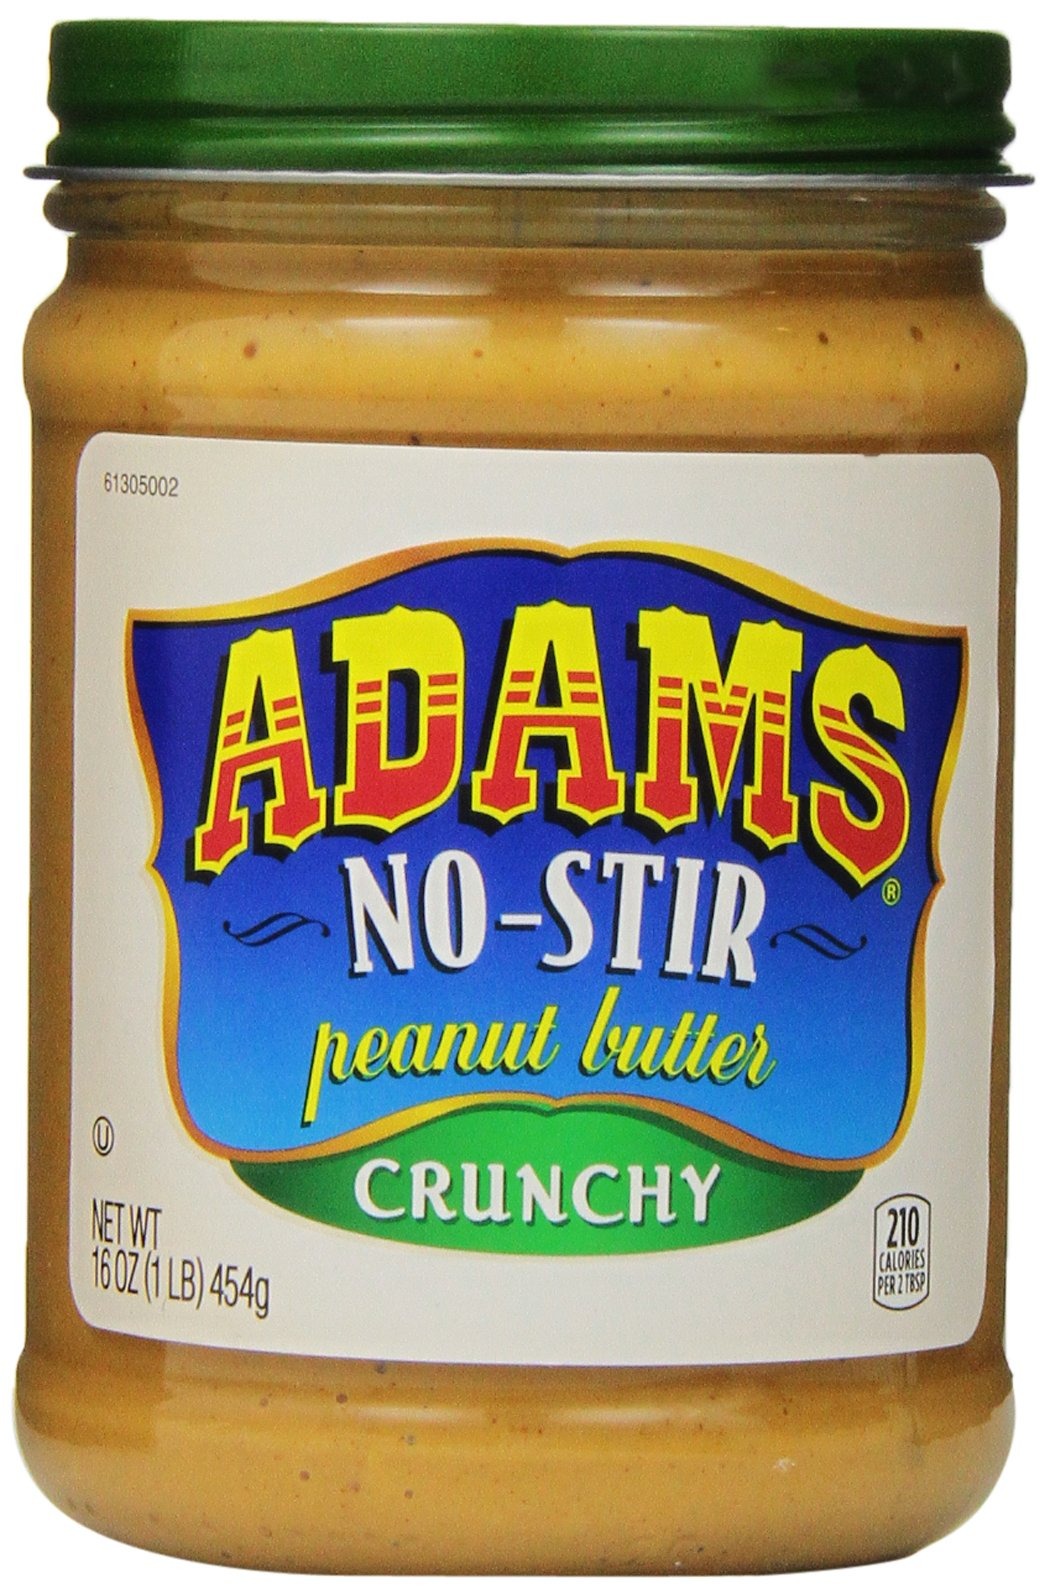
Item Name: Adams No Stir Crunchy Peanut Butter, 16 Ounces
Bullet Point 1: Contains 2% Or Less Of: Vegetable Monoglycerides
Bullet Point 2: Kosher Pareve
Bullet Point 3: Peanuts
Value: 16.0
Unit: Ounce

Price: 5.49